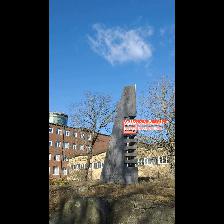
Label: NonHuman